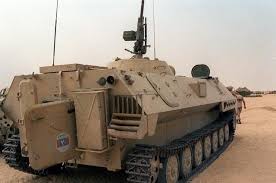
Label: MT_LB